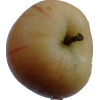
Label: Apple 14